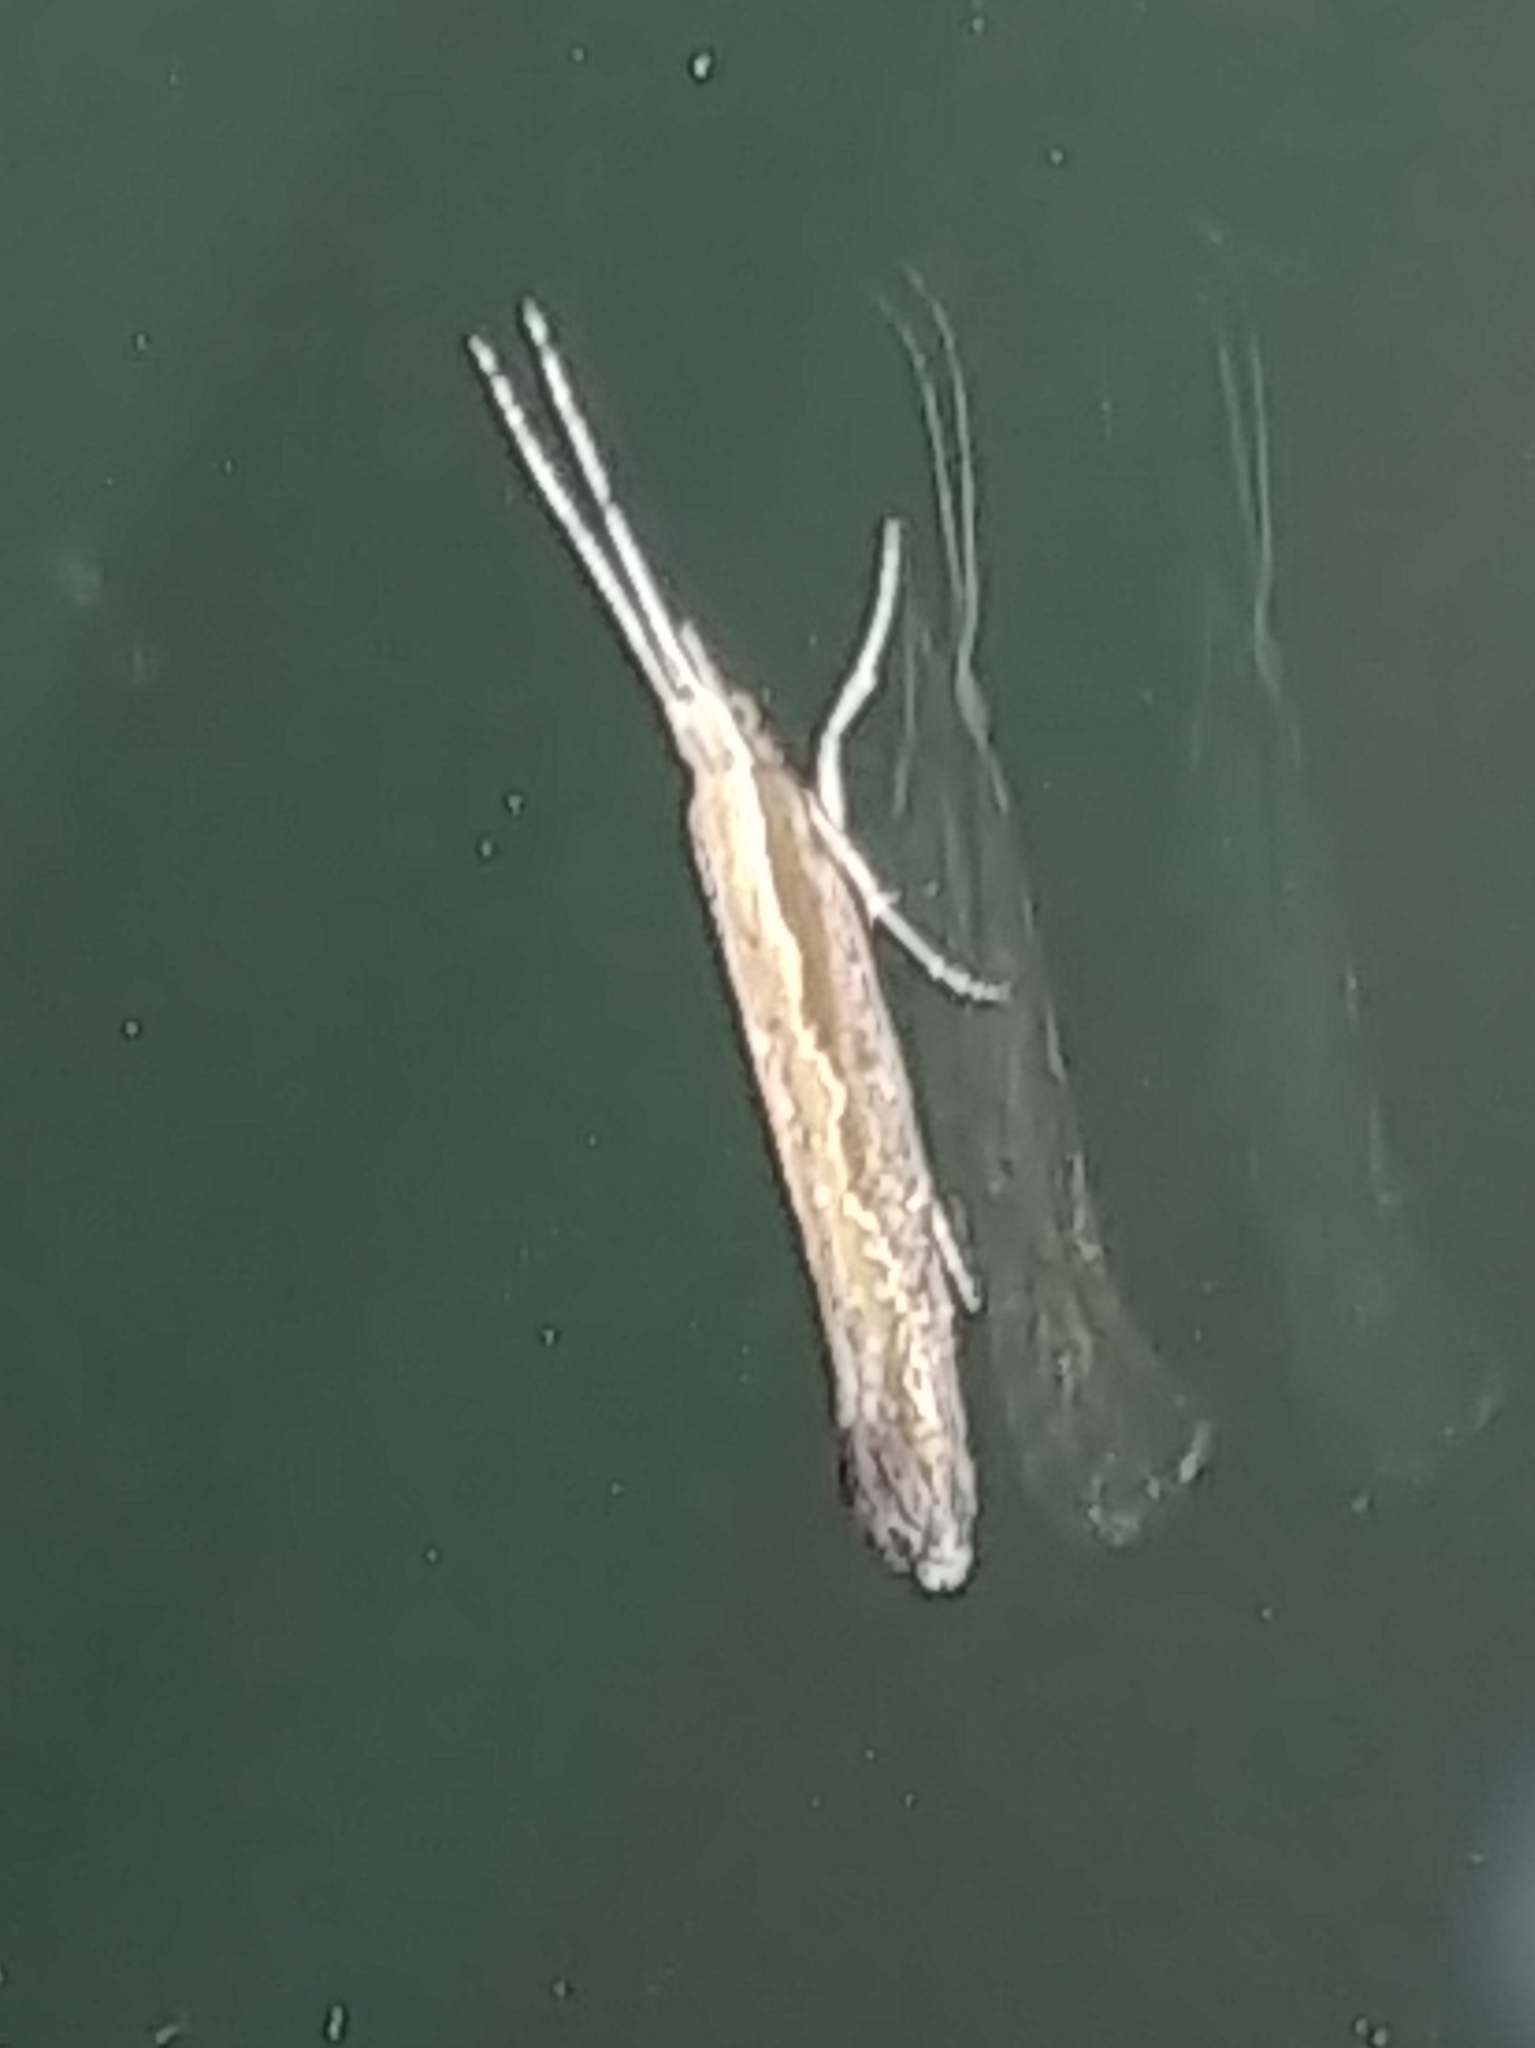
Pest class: diamondback_moth